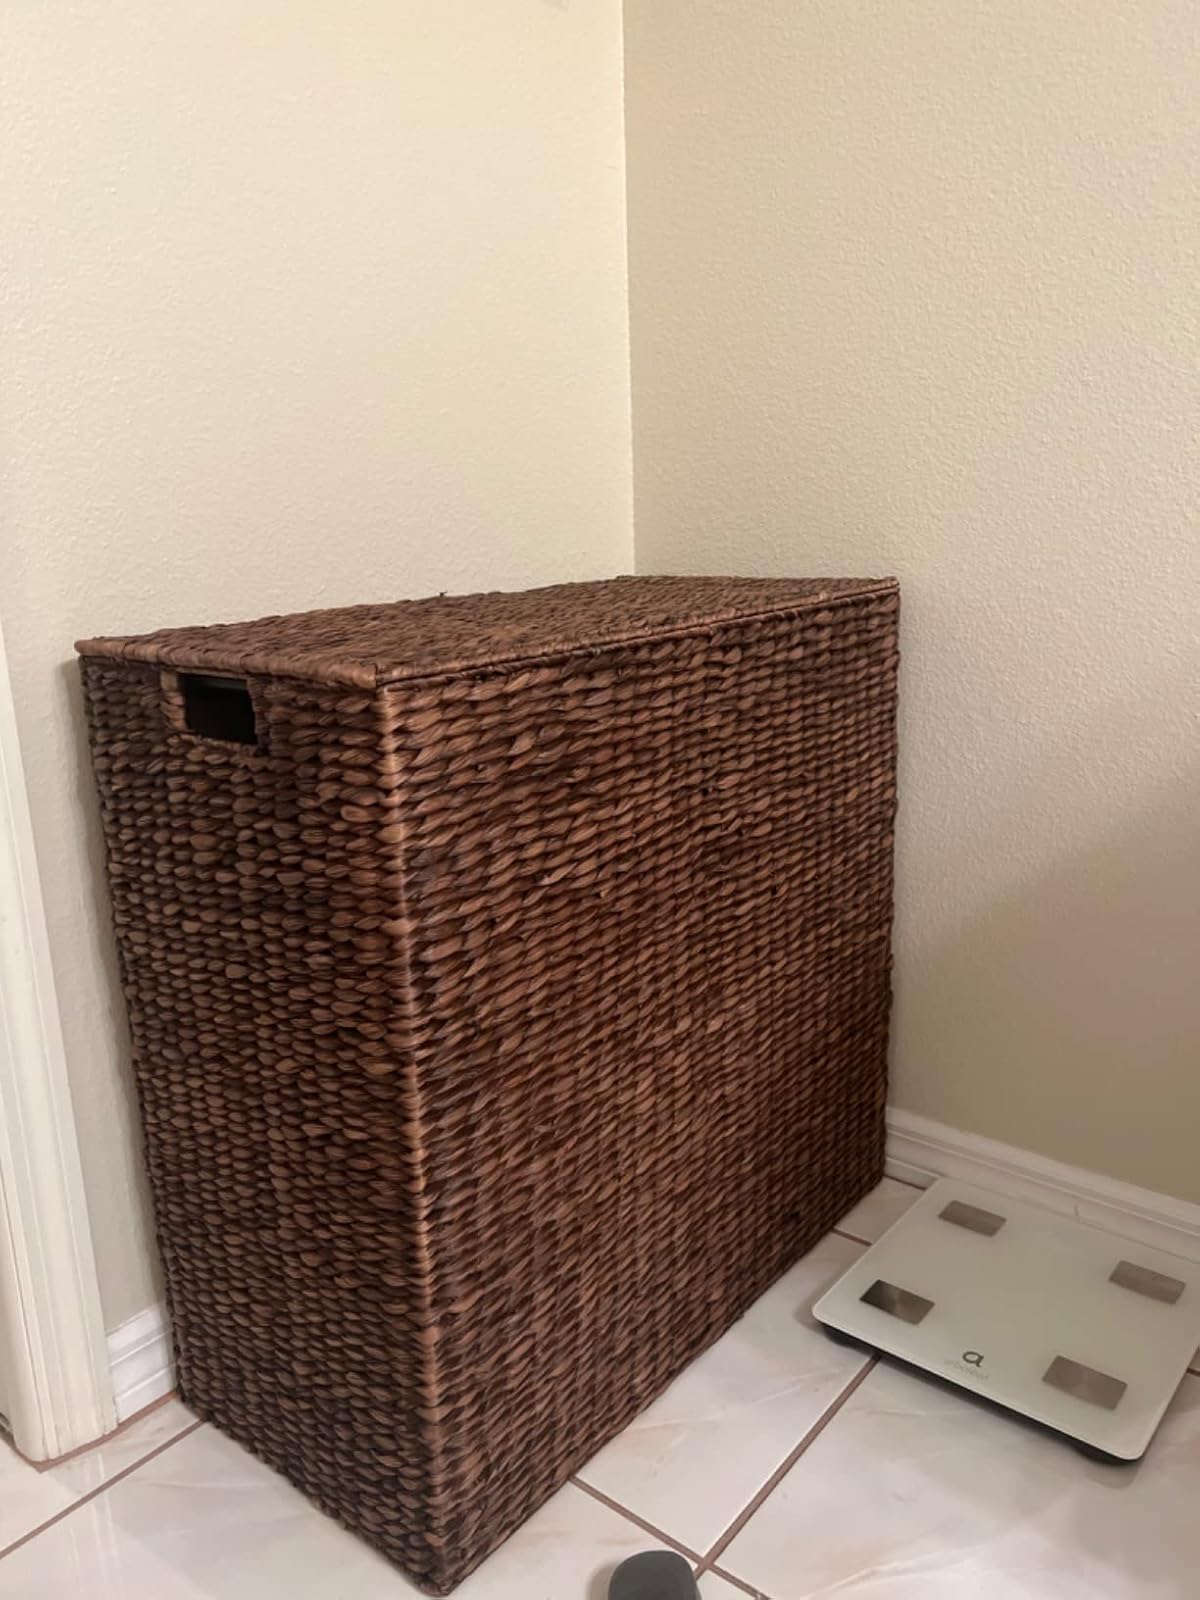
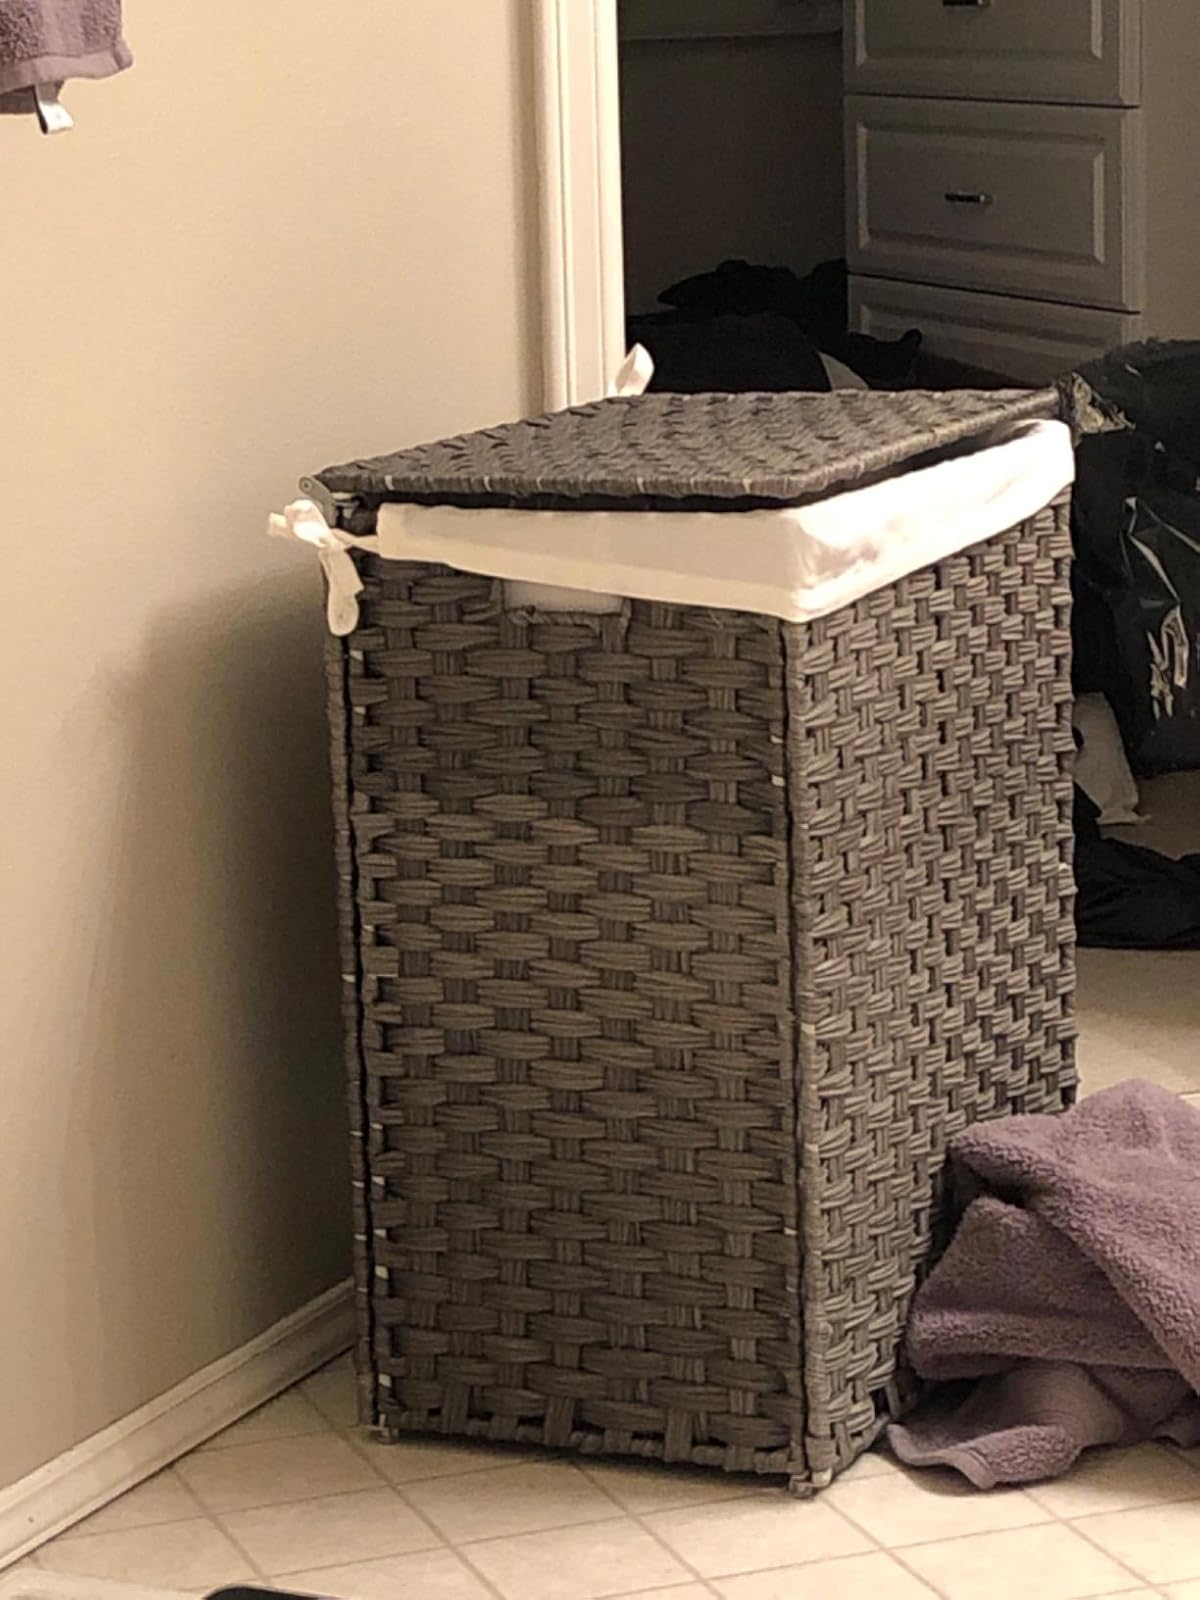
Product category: items_hamper
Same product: no